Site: brandenburg
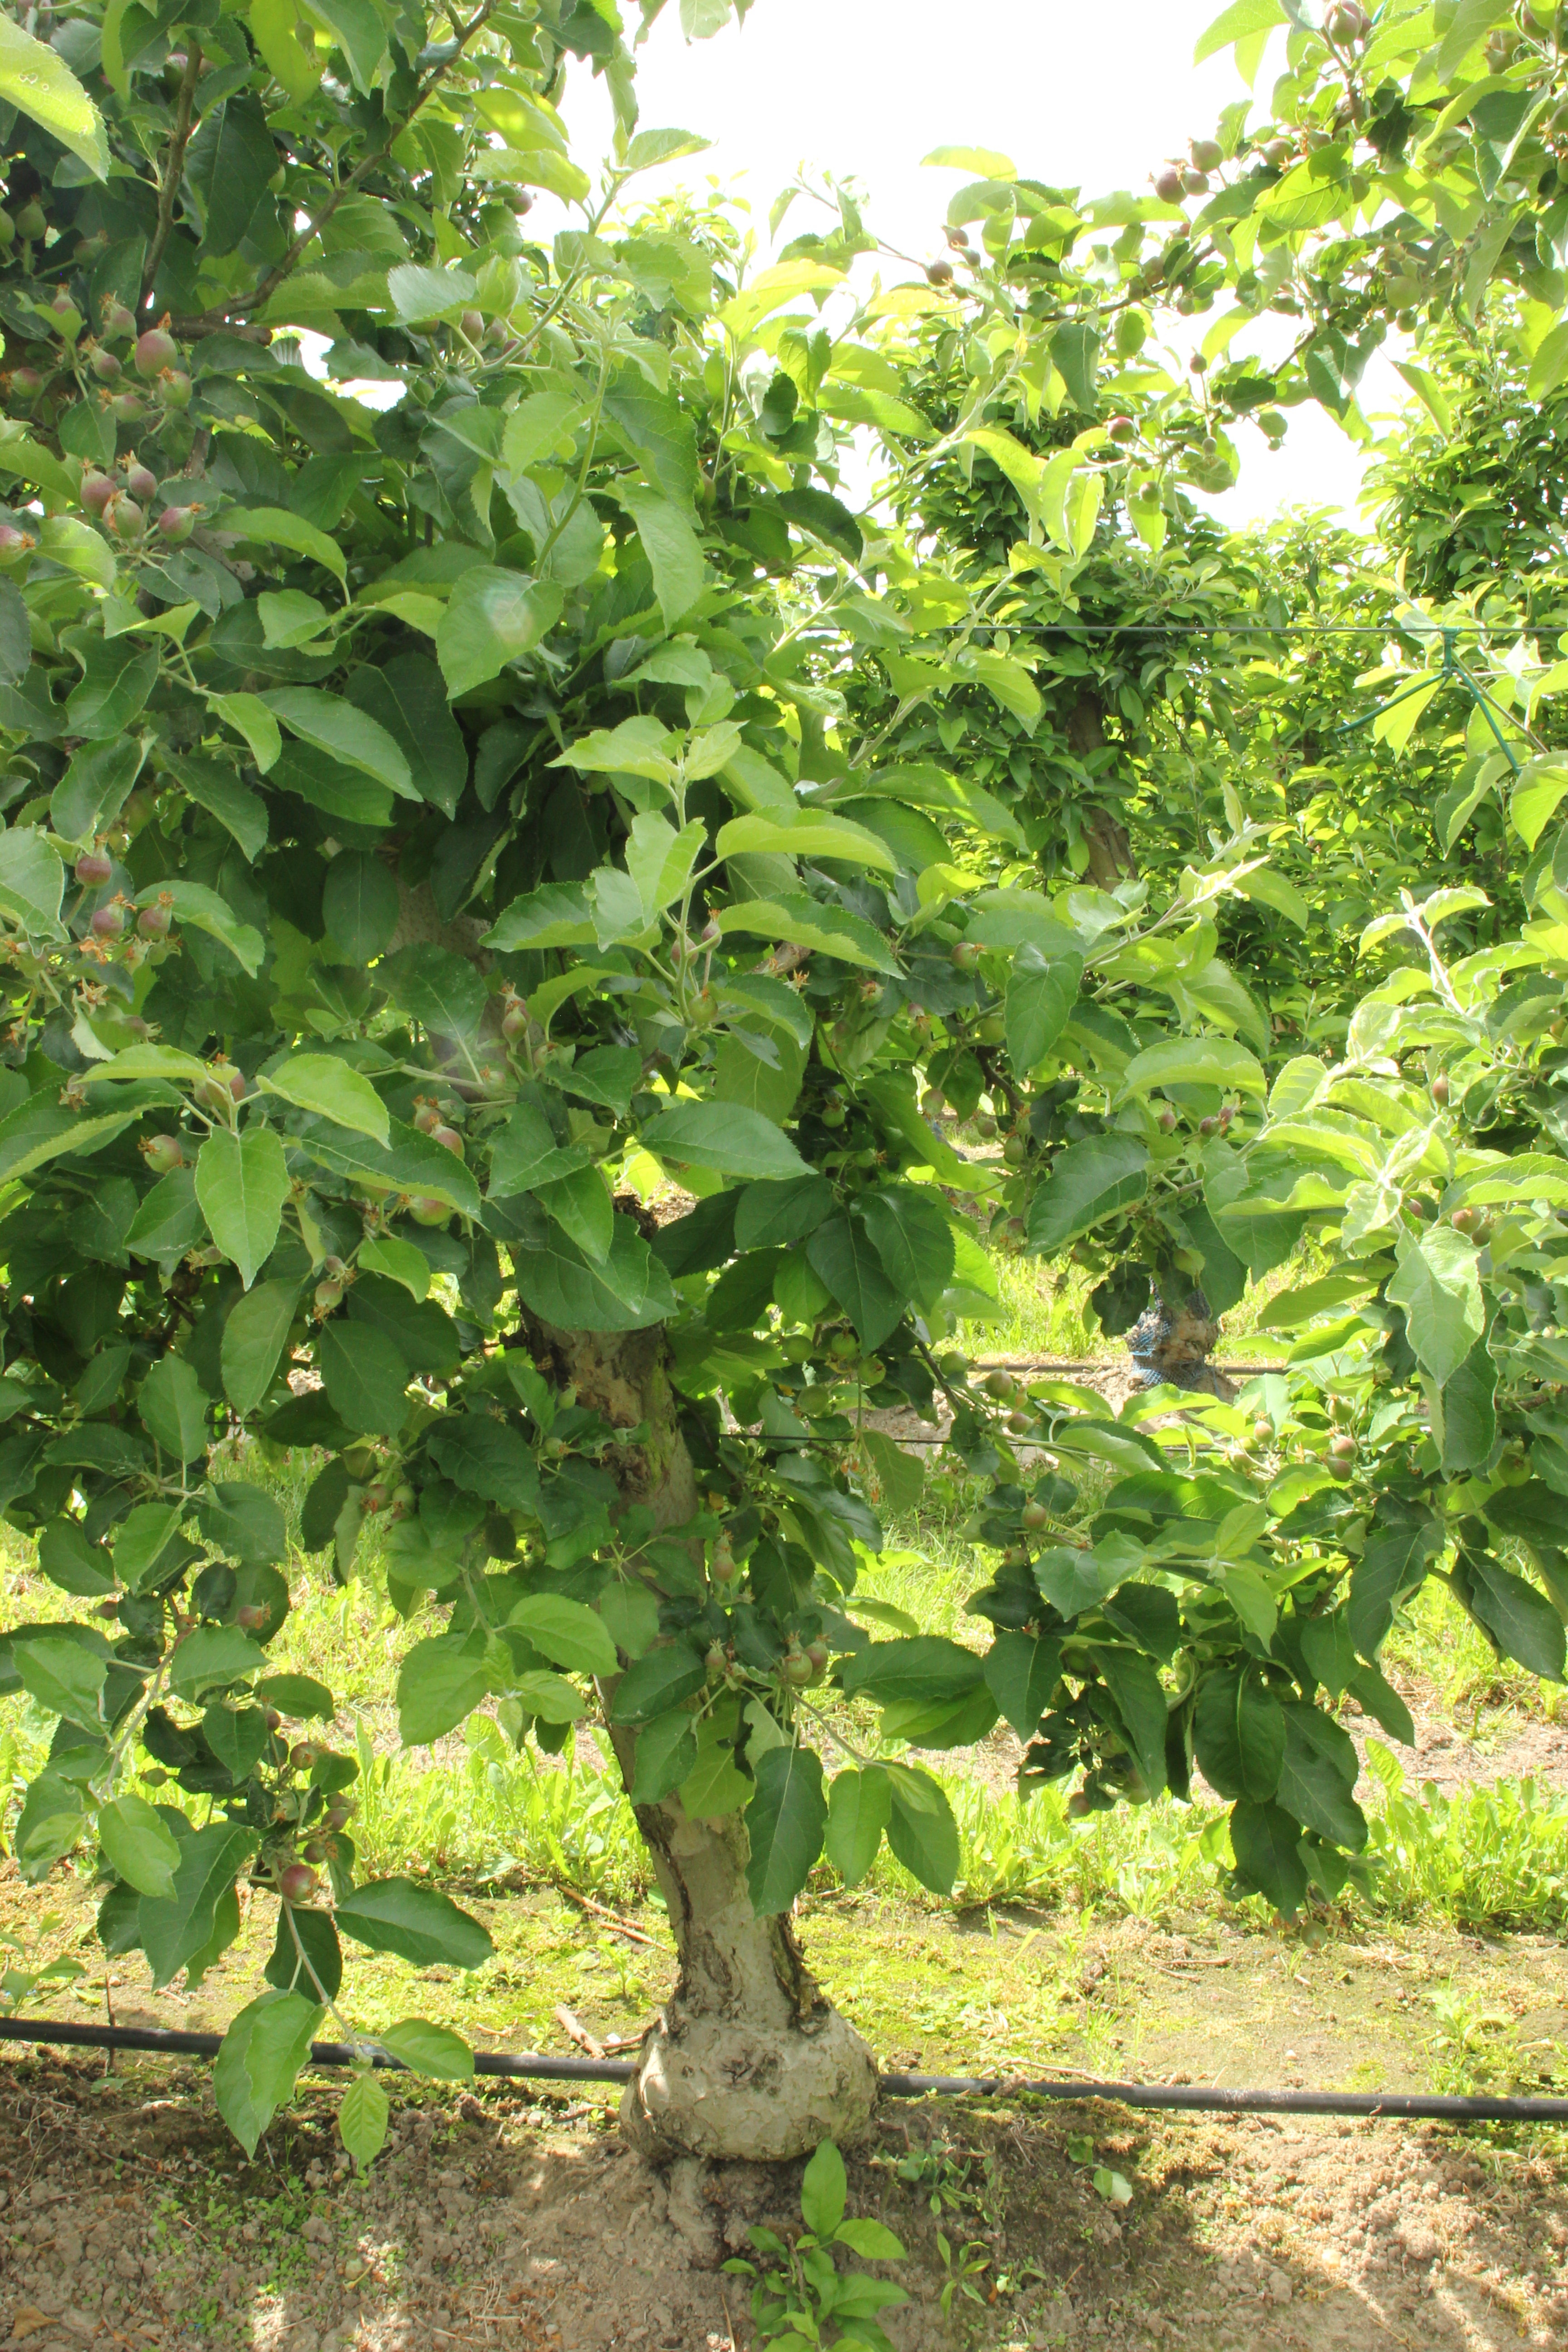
Growth stage (BBCH 72): Development of fruit